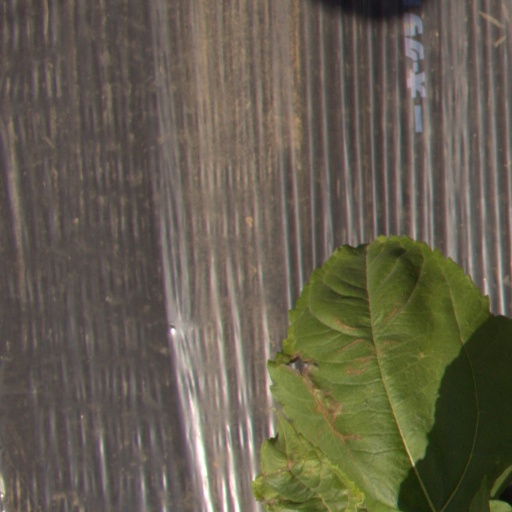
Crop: Jerusalem artichoke